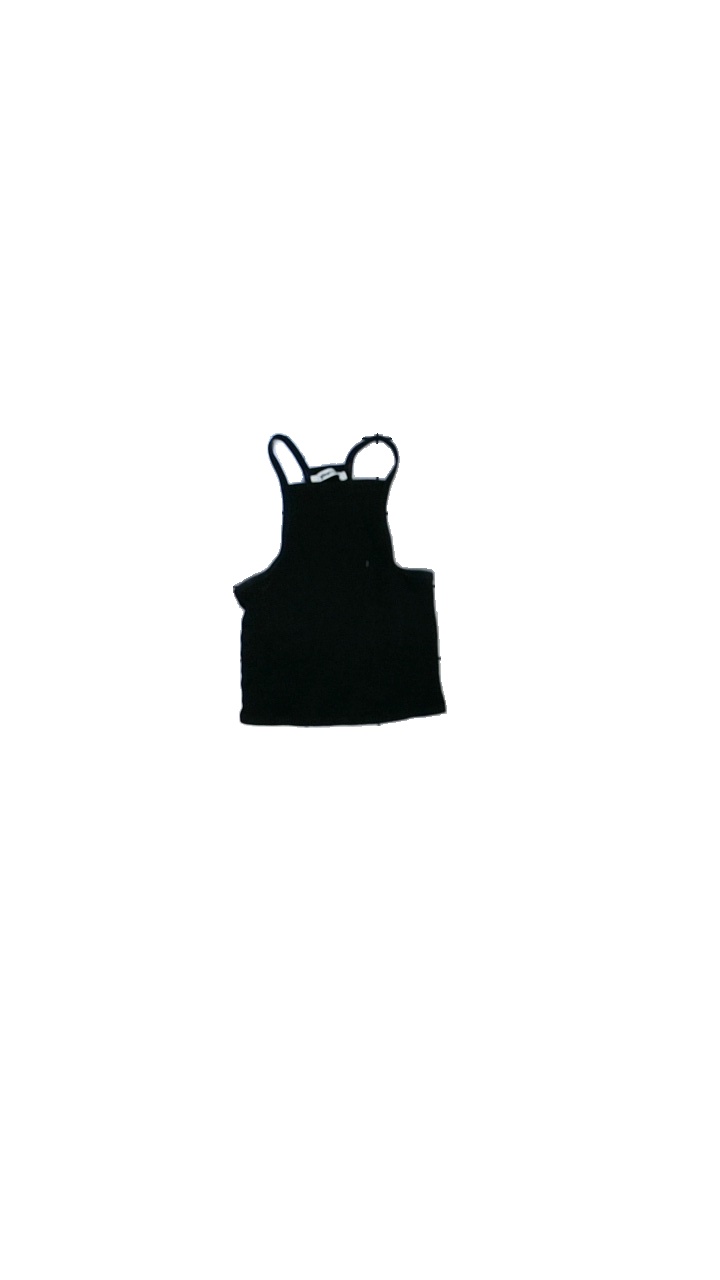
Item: Top (Ladies)
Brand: Gina Tricot
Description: ribbad top
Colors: Black
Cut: None
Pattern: Other
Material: ?
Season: All
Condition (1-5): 2
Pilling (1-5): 3
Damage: svett fläckar
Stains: Minor
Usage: Export
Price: <50